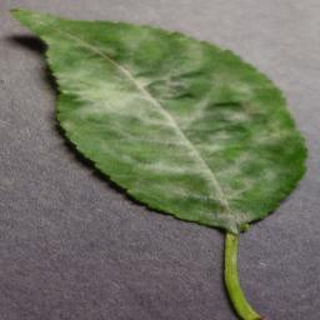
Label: cherry_powdery_mildew